Culture of the United Kingdom

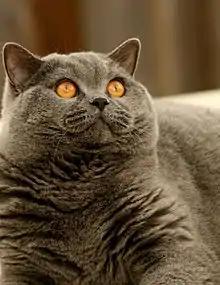
The British Shorthair was an inspiration for the Cheshire Cat in Lewis Carroll's "Alice in Wonderland".

The Quakers, founded by George Fox in 1650s England and described by the BBC as "natural capitalists", had a virtual monopoly in the British chocolate industry for much of the 19th and 20th centuries, led by Cadbury of Birmingham, Fry's of Bristol and Rowntree's and Terry's of York. Fry's produced the first chocolate bar in 1847, which was then mass-produced as Fry's Chocolate Cream in 1866. The chocolate bars Cadbury Dairy Milk, Galaxy and Kit Kat, are the three best selling bars in the UK. Cadbury Creme Eggs are the best selling confectionery item between New Year's Day and Easter in the UK, with annual sales in excess of 200 million. Sponsored by Cadbury, the annual children's Easter egg hunt takes place in over 250 locations in the UK. Created in Doncaster, Yorkshire, Butterscotch boiled sweets is one of the town's best known exports. Created in Lancashire, Jelly Babies are among the British public's favourite sweets. After Eights are a popular after dinner mint. A stick of rock (a hard cylindrical stick-shaped boiled sugar) is a traditional British seaside sweet, commonly sold at seaside resorts throughout the UK such as Brighton, Portrush and Blackpool. A "99 Flake" (commonly called a "99") which consists of ice cream in a cone with a Cadbury Flake inserted in it, is a hugely popular British dessert.